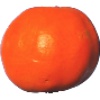
Label: Clementine 1